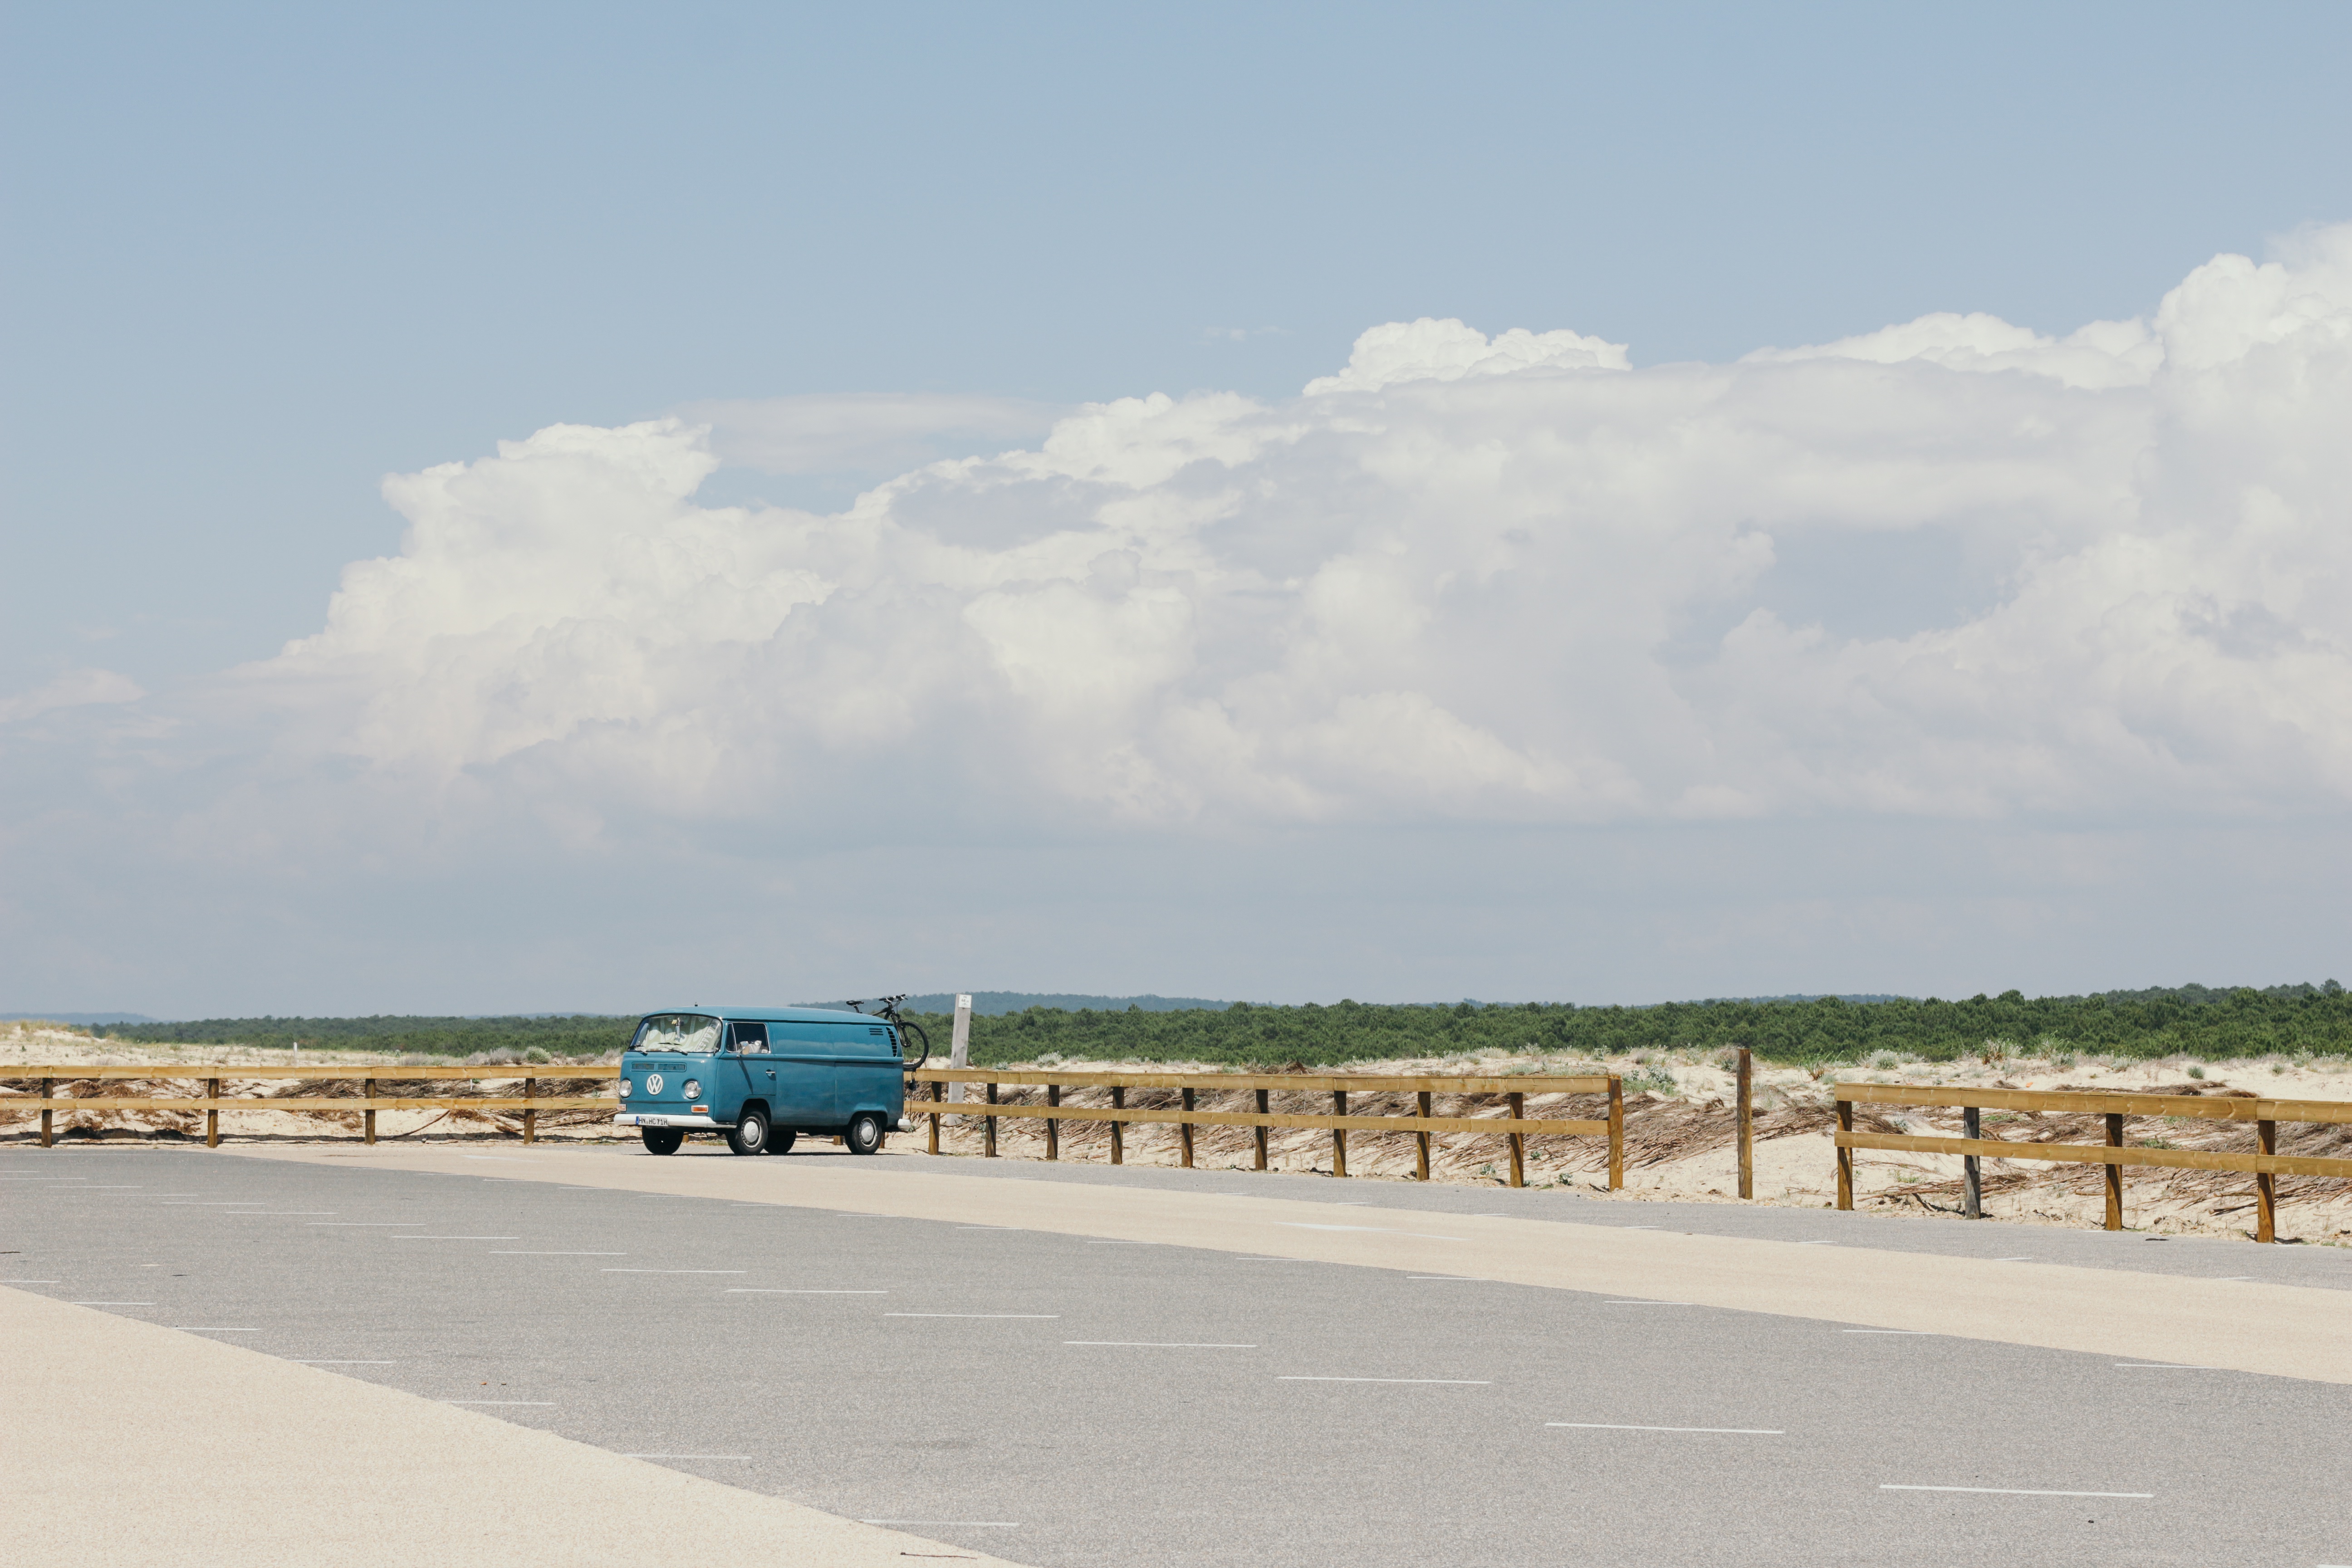
beach, landscape, sea, coast, sand, horizon, boardwalk, road, shore, highway, walkway, vehicle, road trip, infrastructure